Liege Hulett

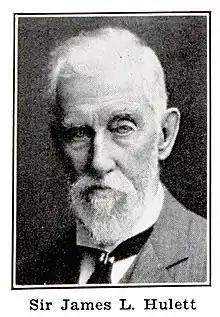

Sir James Liege Hulett (17 May 1838 – 5 June 1928) was a British sugar magnate, politician and philanthropist in Colony of Natal, South Africa. Hulett founded what would become Tongaat Hulett Sugar in 1892. The JSE Securities Exchange-listed company is today a multi-billion rand corporation.